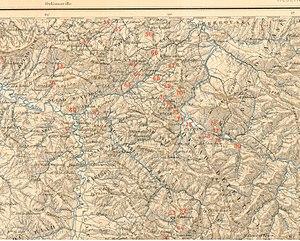
Carte archéologique de la région d'Ammi Mousse (Extrait de l'Atlas archéologique de l'Algérie de Stephane Gsell, paru en 1911) Les numéros en rouge correspondants aux ruines romaine, le château romain de Ksar el Koua est désigné sous le numéro
Ksar el Kaoua, connu aussi sous un autre nom : Ruines du Latifundium de Kaoua est un château romain qui date du IIIᵉ siècle ap.J.-C., probablement du règne de l'empereur Constantin Iᵉʳ, érigé dans la province antique Mauritanie Césarienne, correspondant le territoire ouest de l'Algérie actuelle, l'endroit du château situé précisément à 12 km au nord d'Ammi Moussa dans la Wilaya de Relizane.